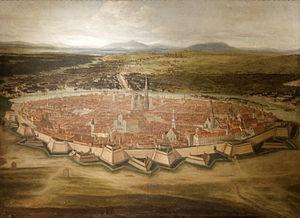
Vue de Vienne depuis Josephstadt, 1690. Huile sur toile de Domenico Cetto. A appartenu à la collection de la ville de Vienne jusqu'en 1888. Il s'agit probablement d'une commande du conseil municipal en 1689. Exposé au musée d'histoire de Vienne (Autriche) sous le numéro d'inventaire 31.806
Le second siège de Vienne par l'Empire ottoman eut lieu du 14 juillet au 12 septembre 1683. Il ne doit pas être confondu avec le premier siège de Vienne de 1529, également par les Ottomans.
L'enceinte de Vienne est un ensemble de fortifications protégeant la ville à partir de l'époque romaine. Elle est remaniée et agrandie au fil des siècles avant d'être démantelée de 1861 à 1864. L'enceinte protégeait le centre-ville de Vienne, ainsi que les faubourgs ; elle eut à subir différent sièges dont notamment ceux conduits par les Turcs, en 1529 et en 1683.